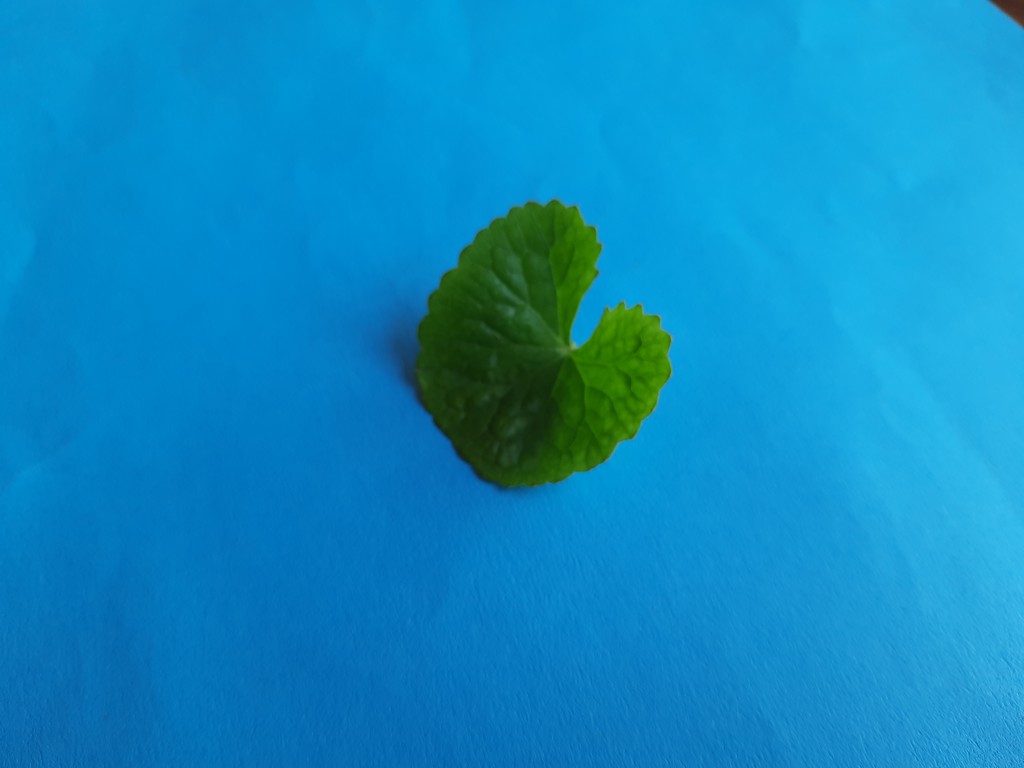
Label: Healthy